The Ivy (Los Angeles)

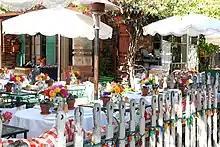
Patio at The Ivy on Robertson

The Ivy is a restaurant located at 113 N. Robertson Boulevard in Los Angeles founded and owned by chef Richard Irving and interior designer Lynn von Kersting. They run the restaurant alongside their daughter India von Kersting Irving. Open since 1983, The Ivy is known for its historic significance to the LA food scene, popularity with celebrities, distinctive interiors, and its eclectic menu.